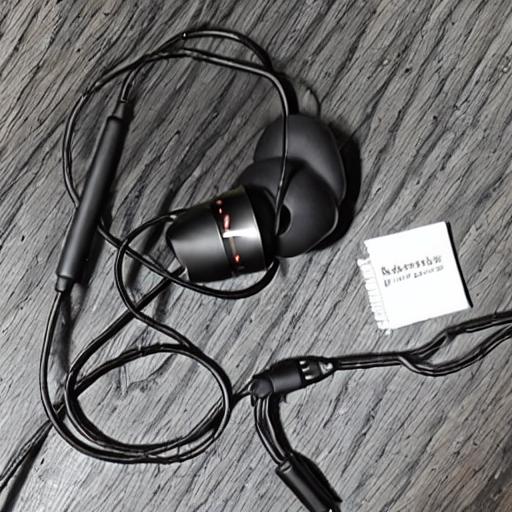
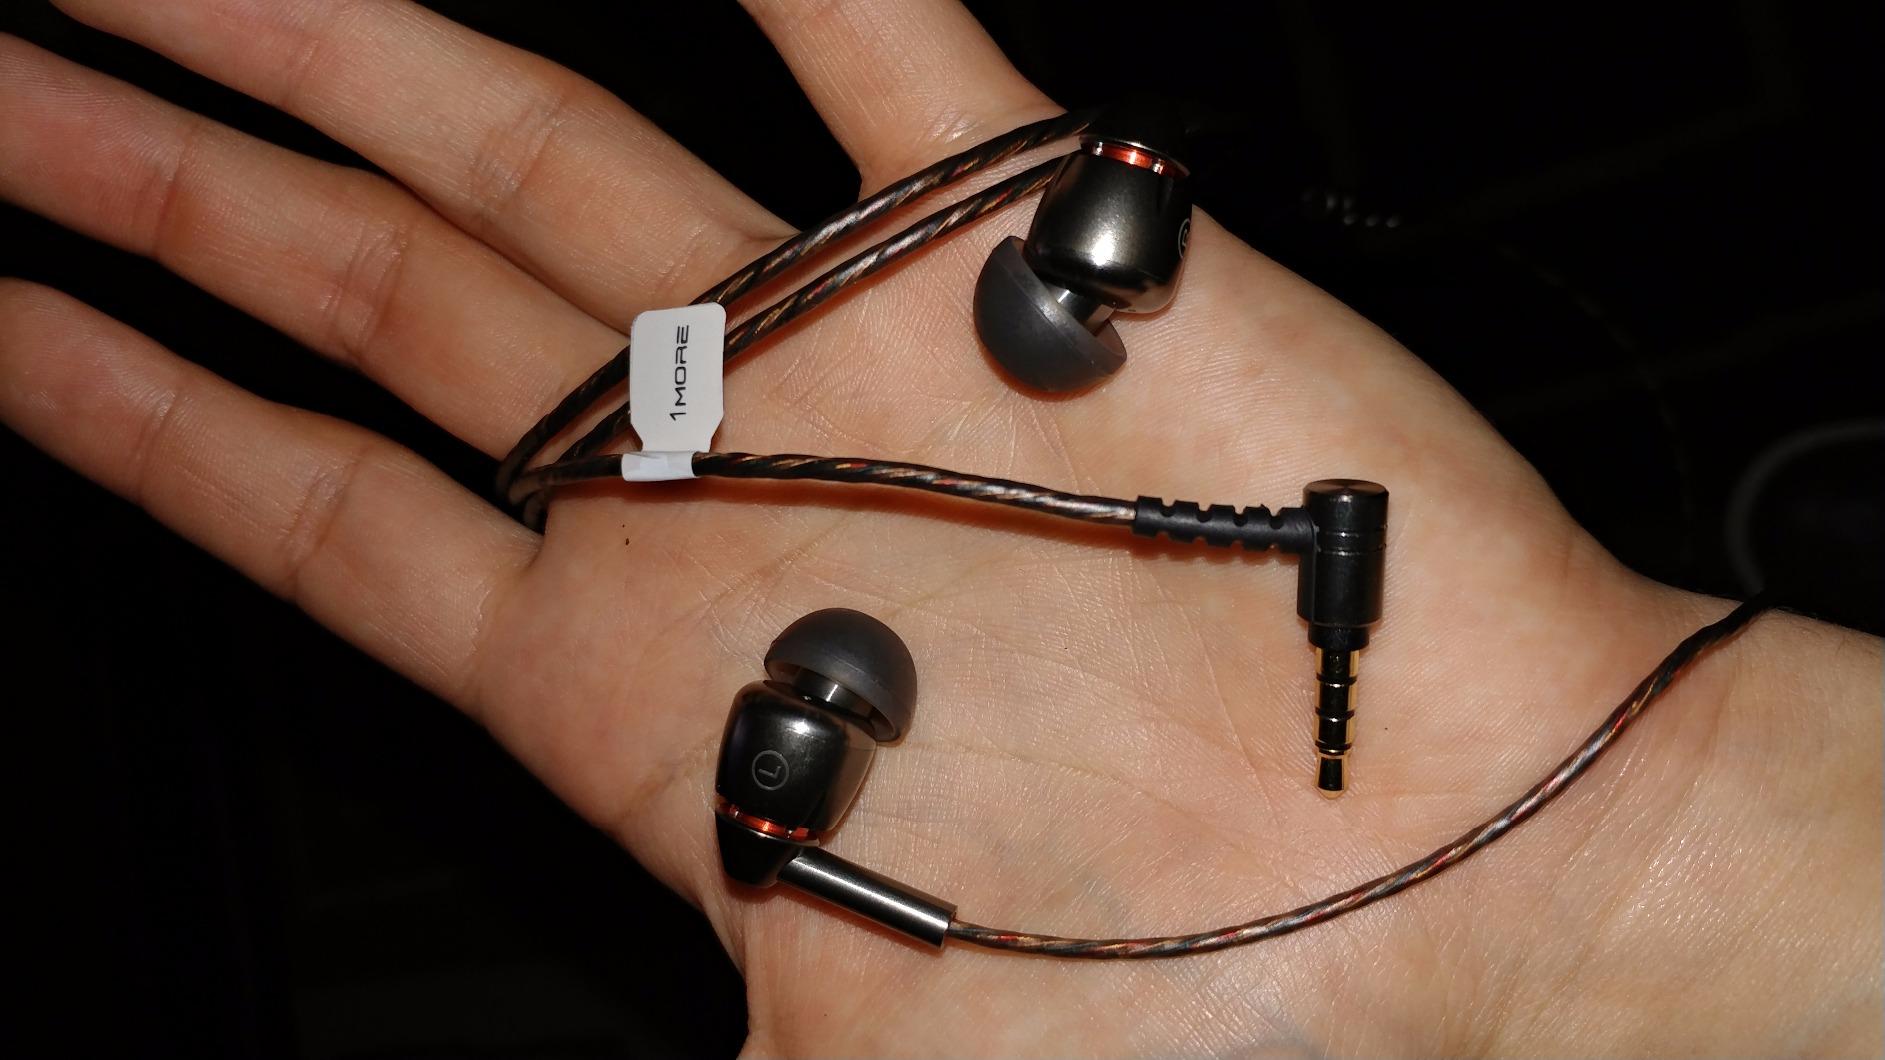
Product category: headphones
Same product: no